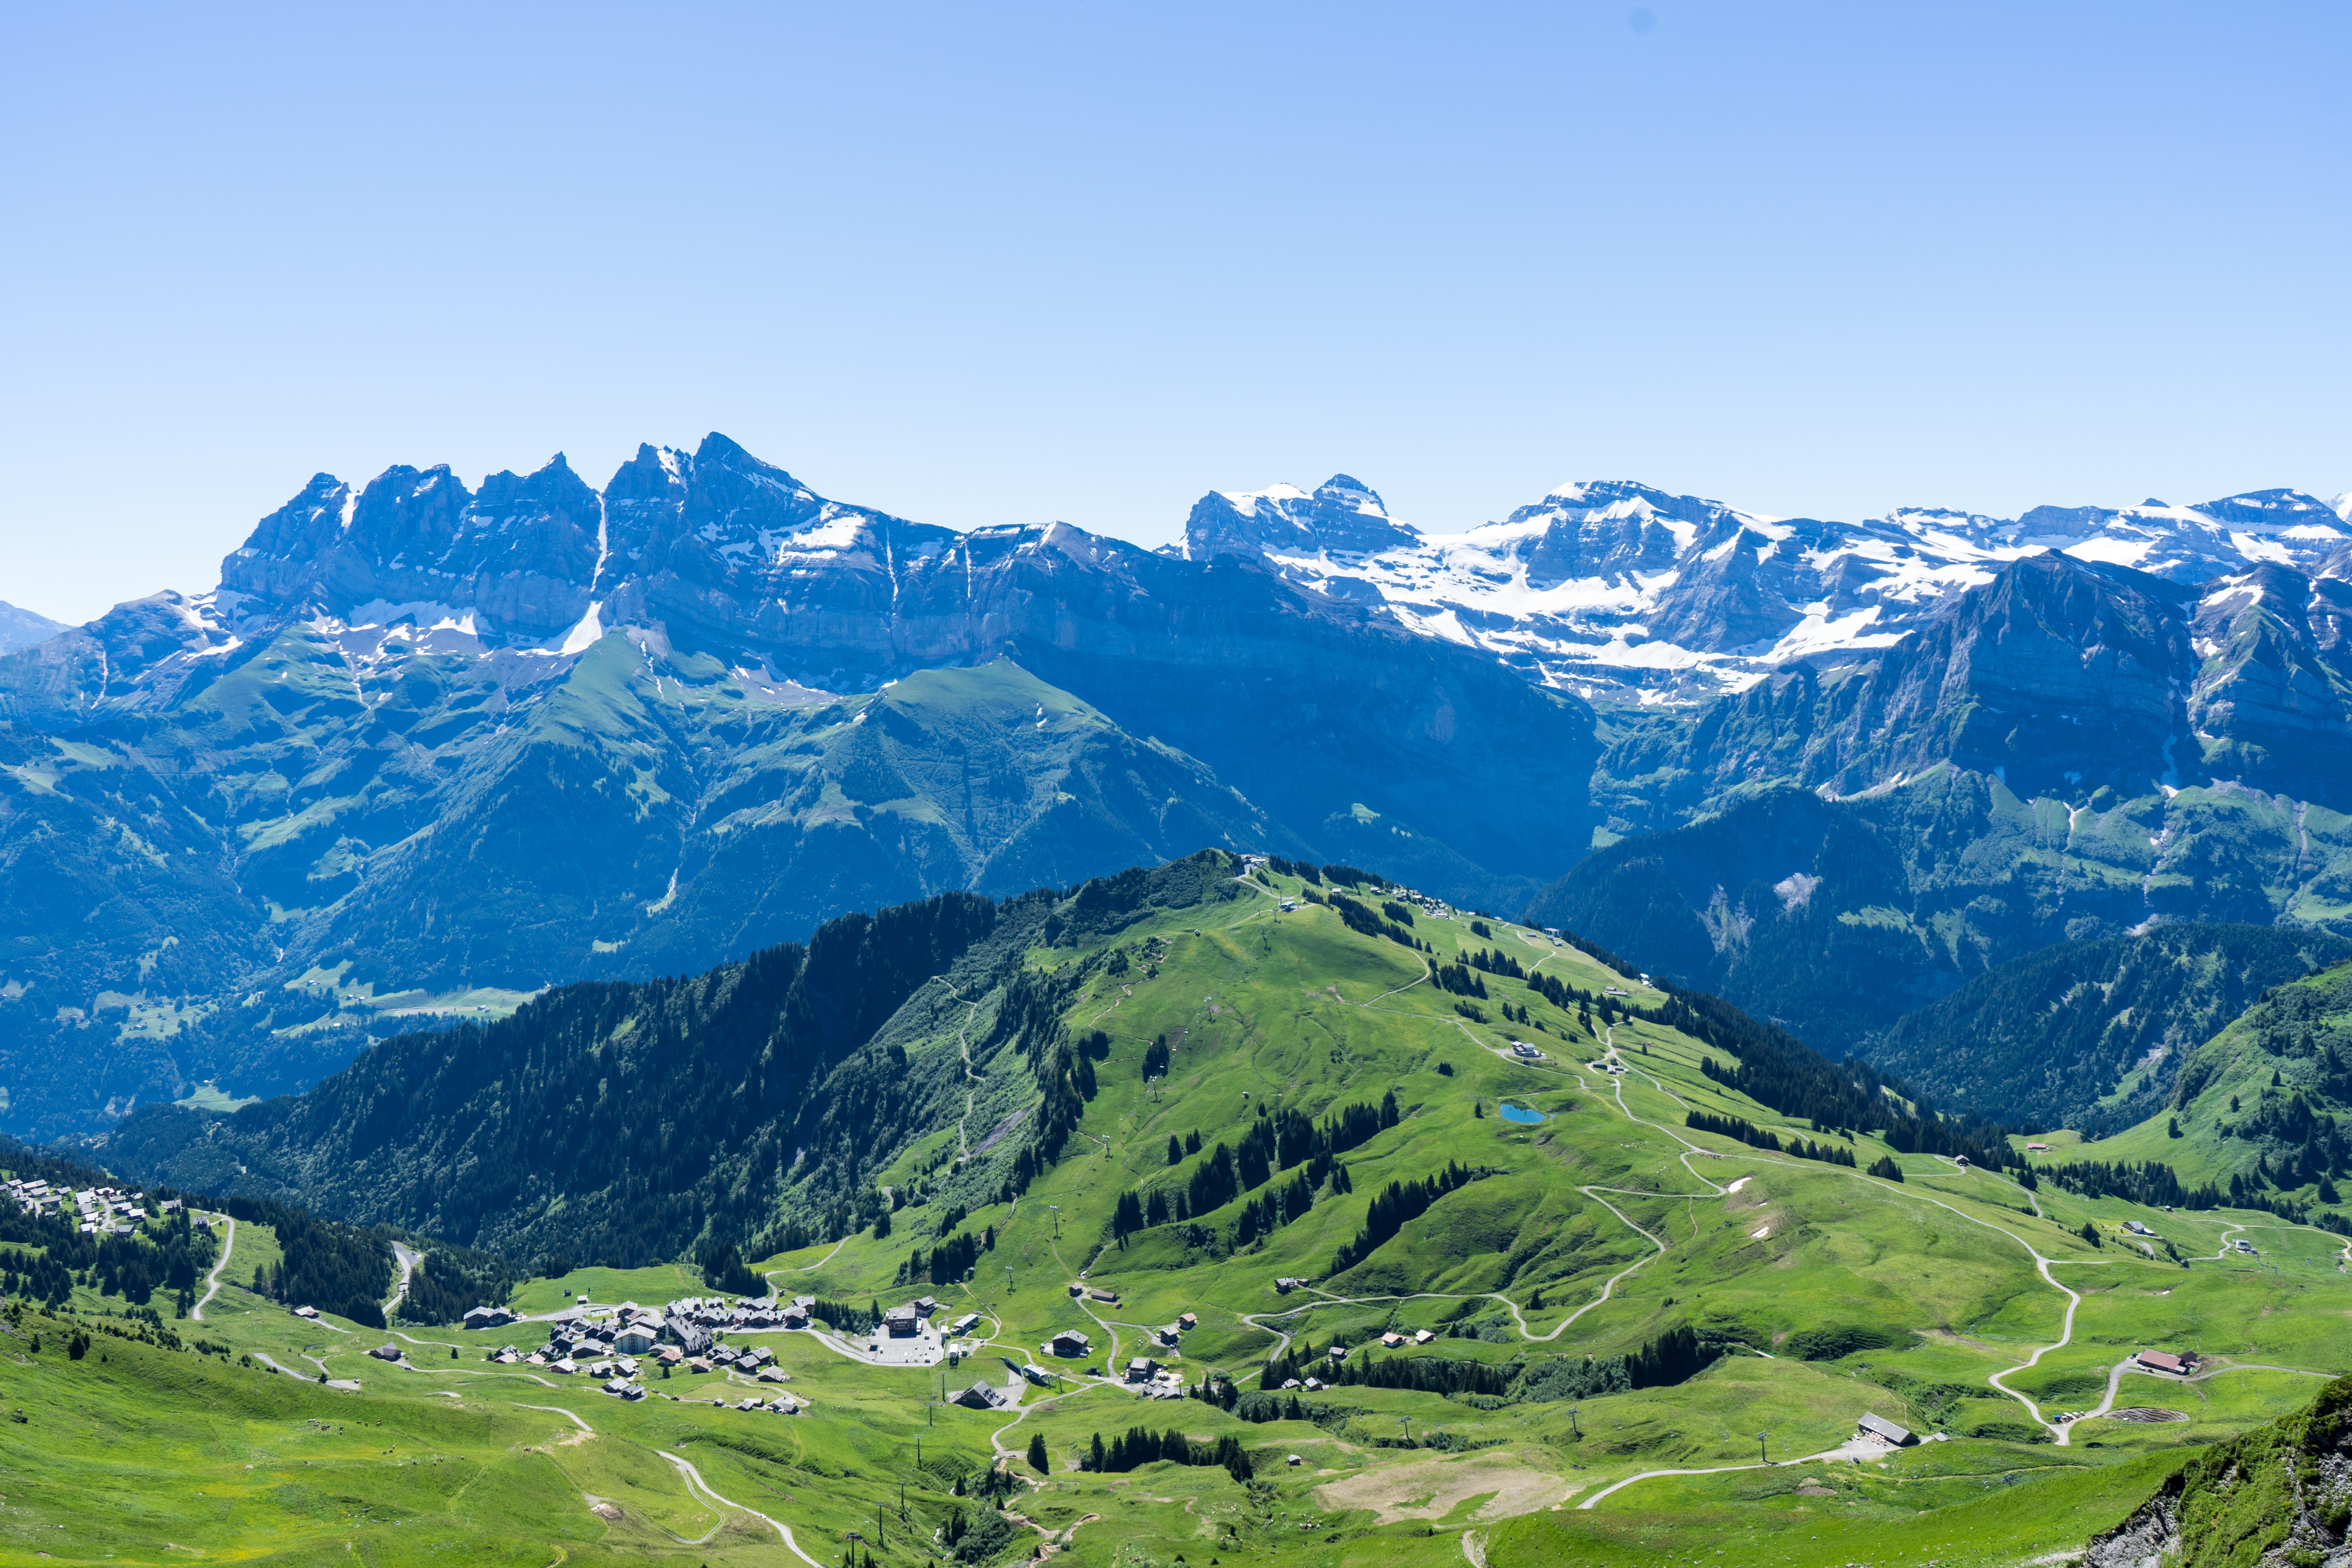
landscape, walking, mountain, meadow, valley, mountain range, ridge, massif, alps, plateau, fell, cirque, landform, mountain pass, geographical feature, mountainous landforms